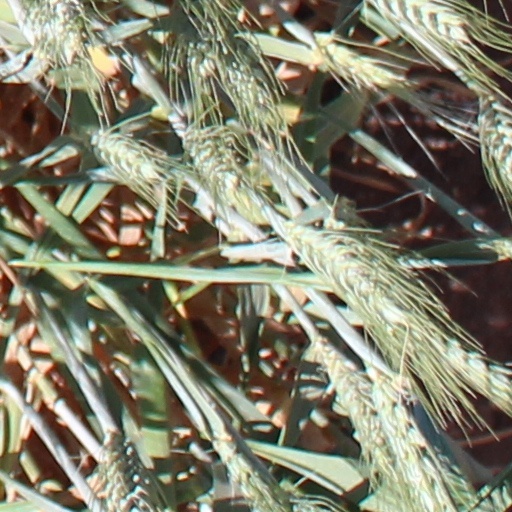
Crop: wheat